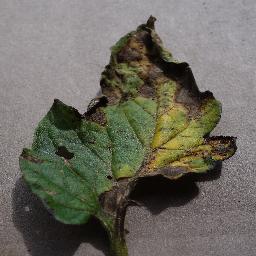
Label: Tomato___Early_blight